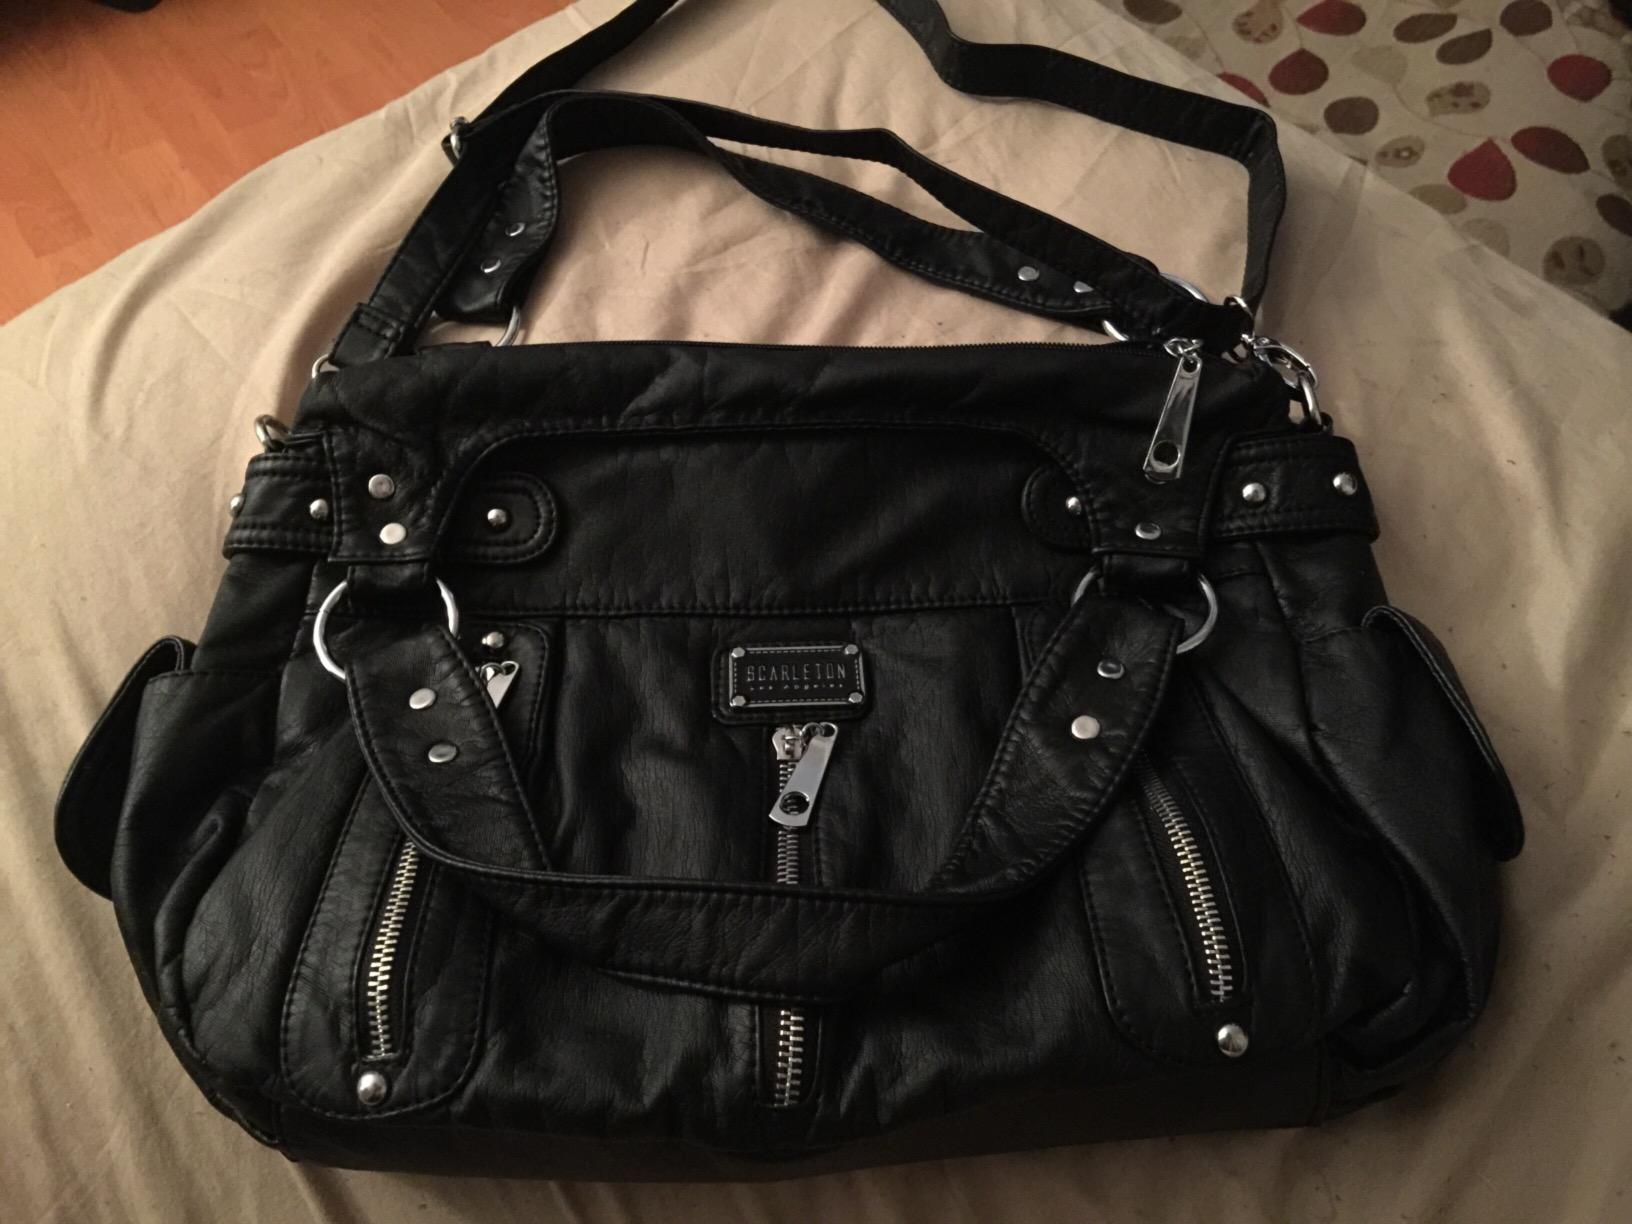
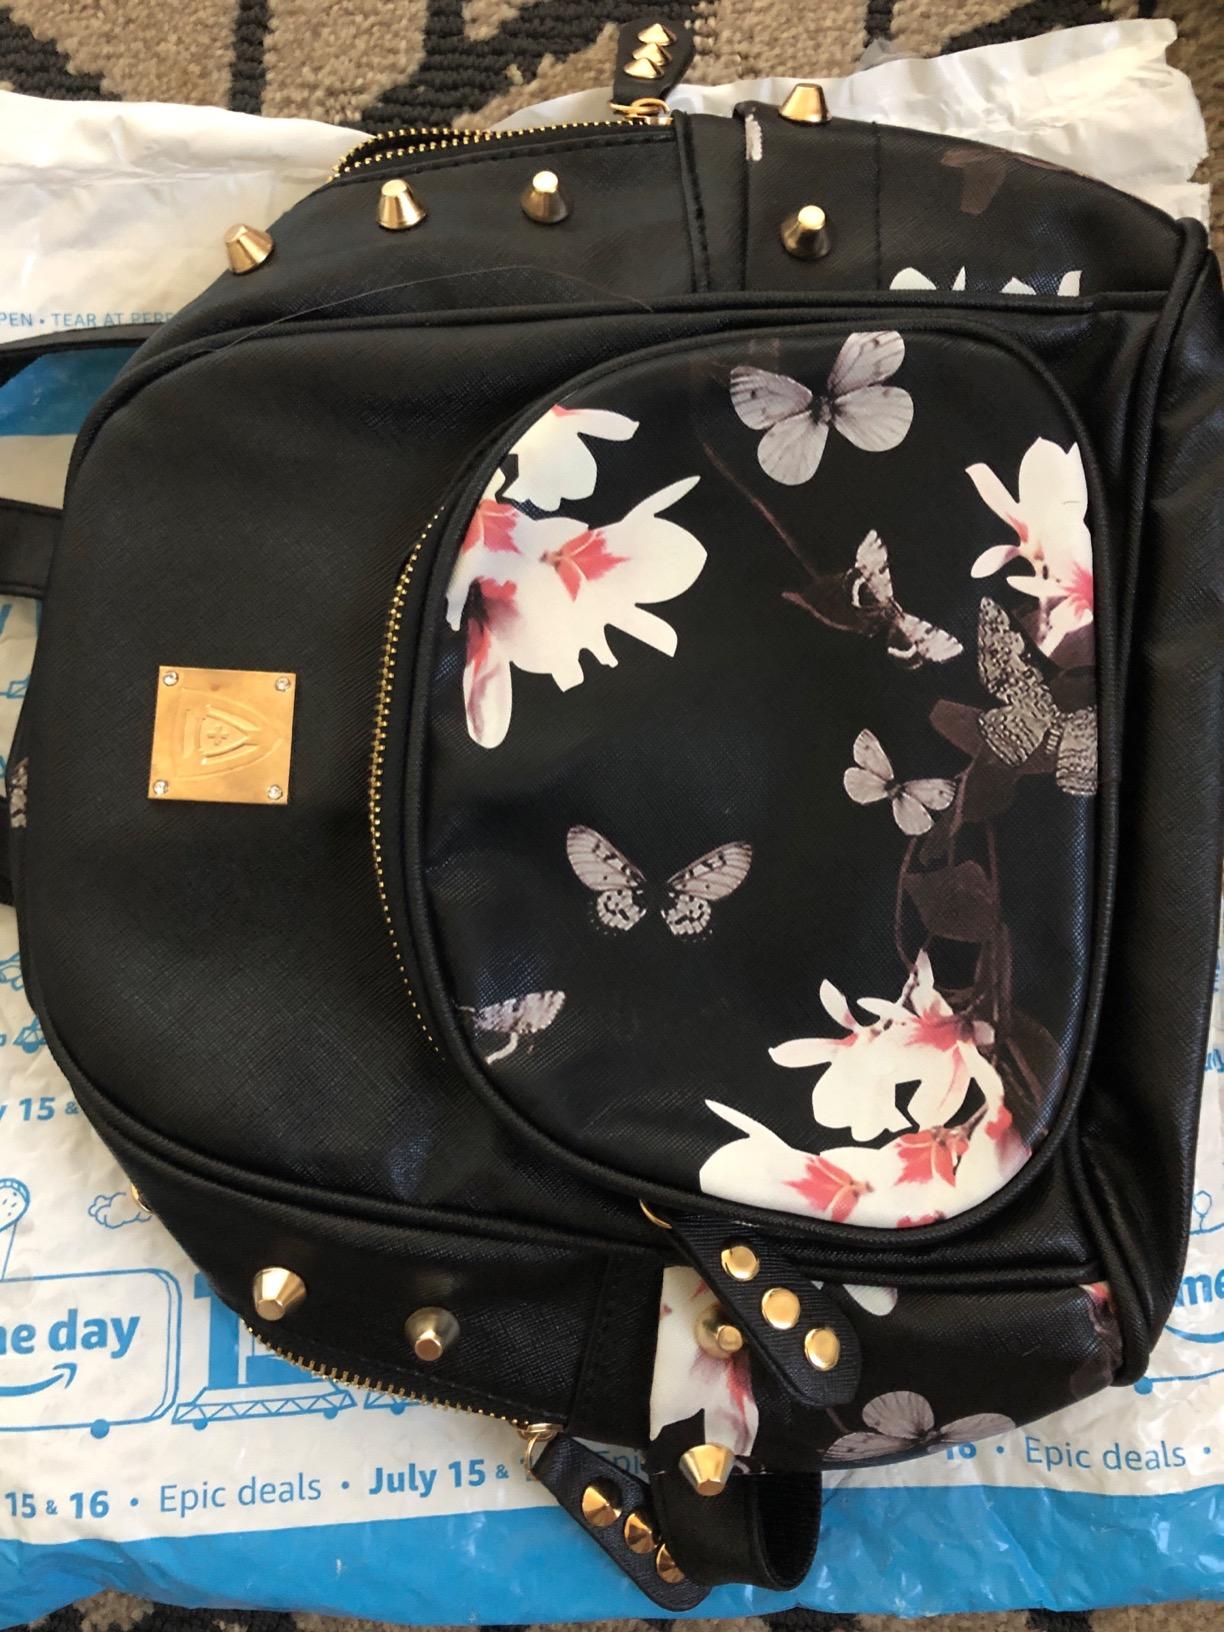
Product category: accessories_handbag
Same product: no